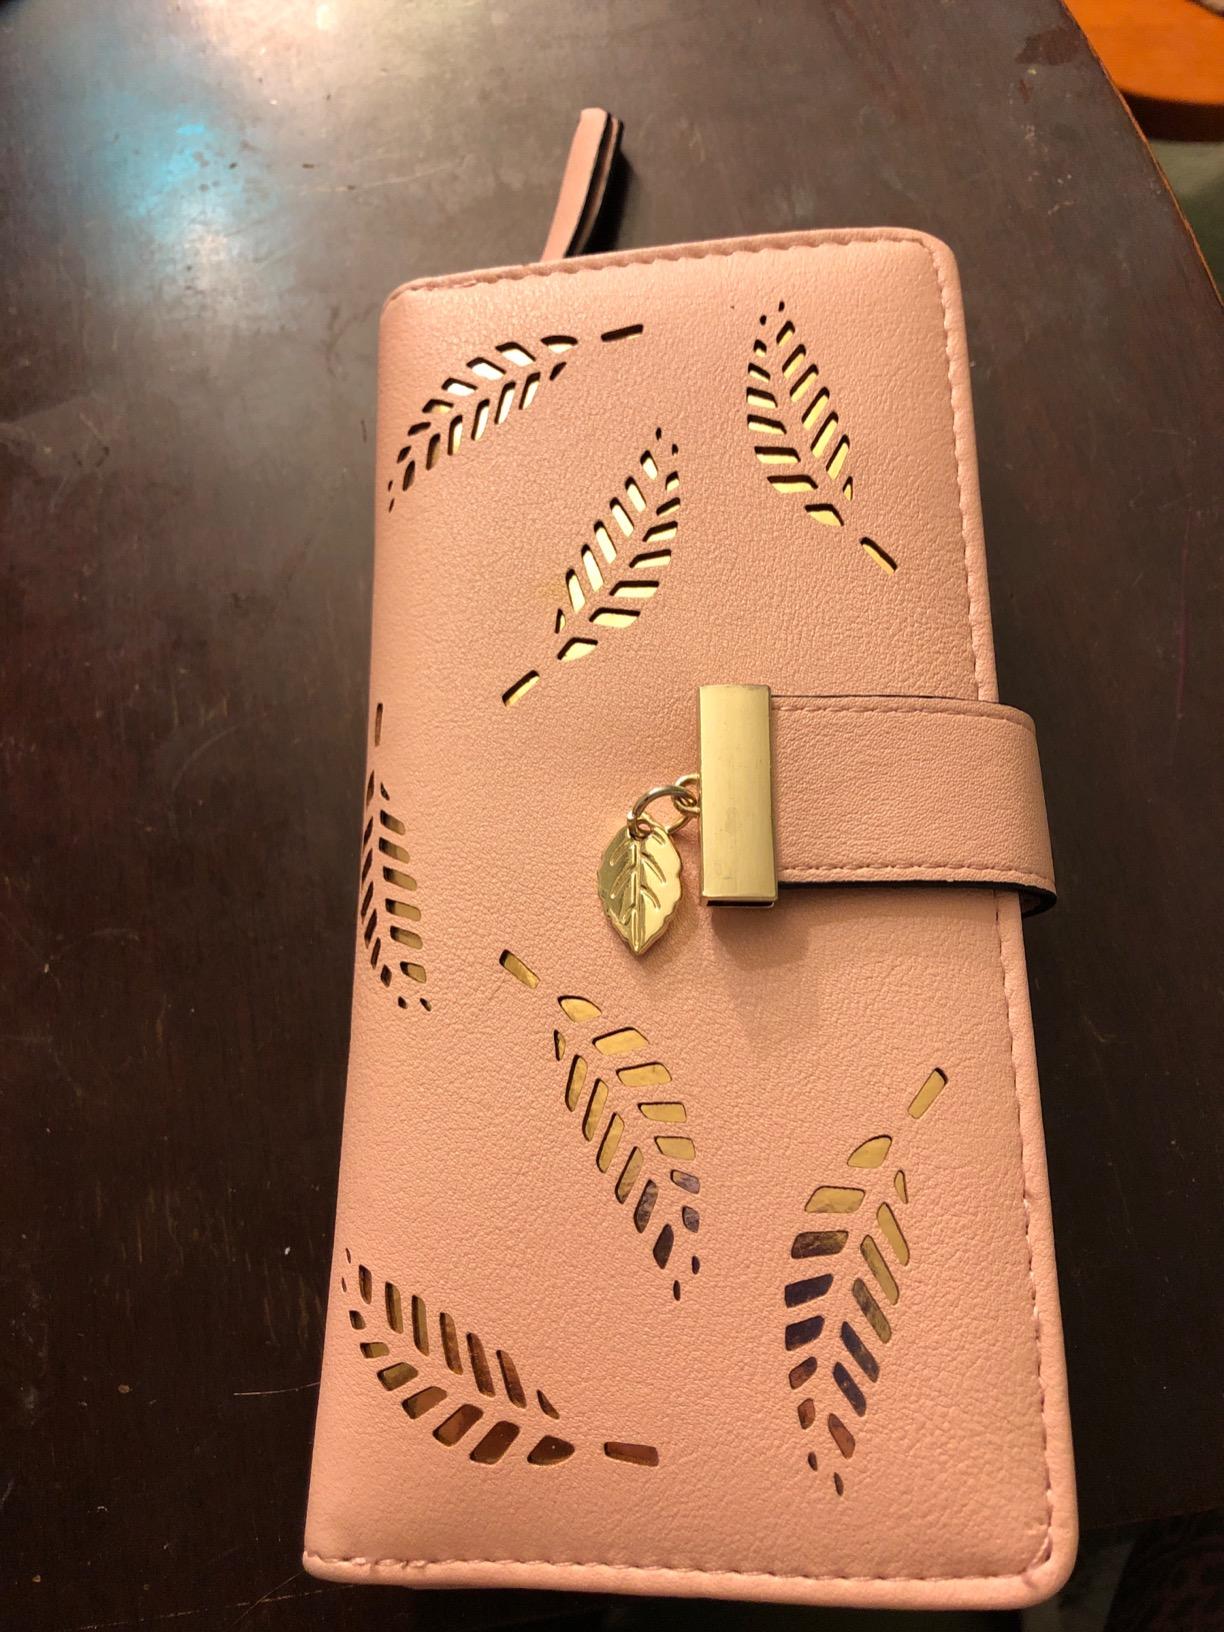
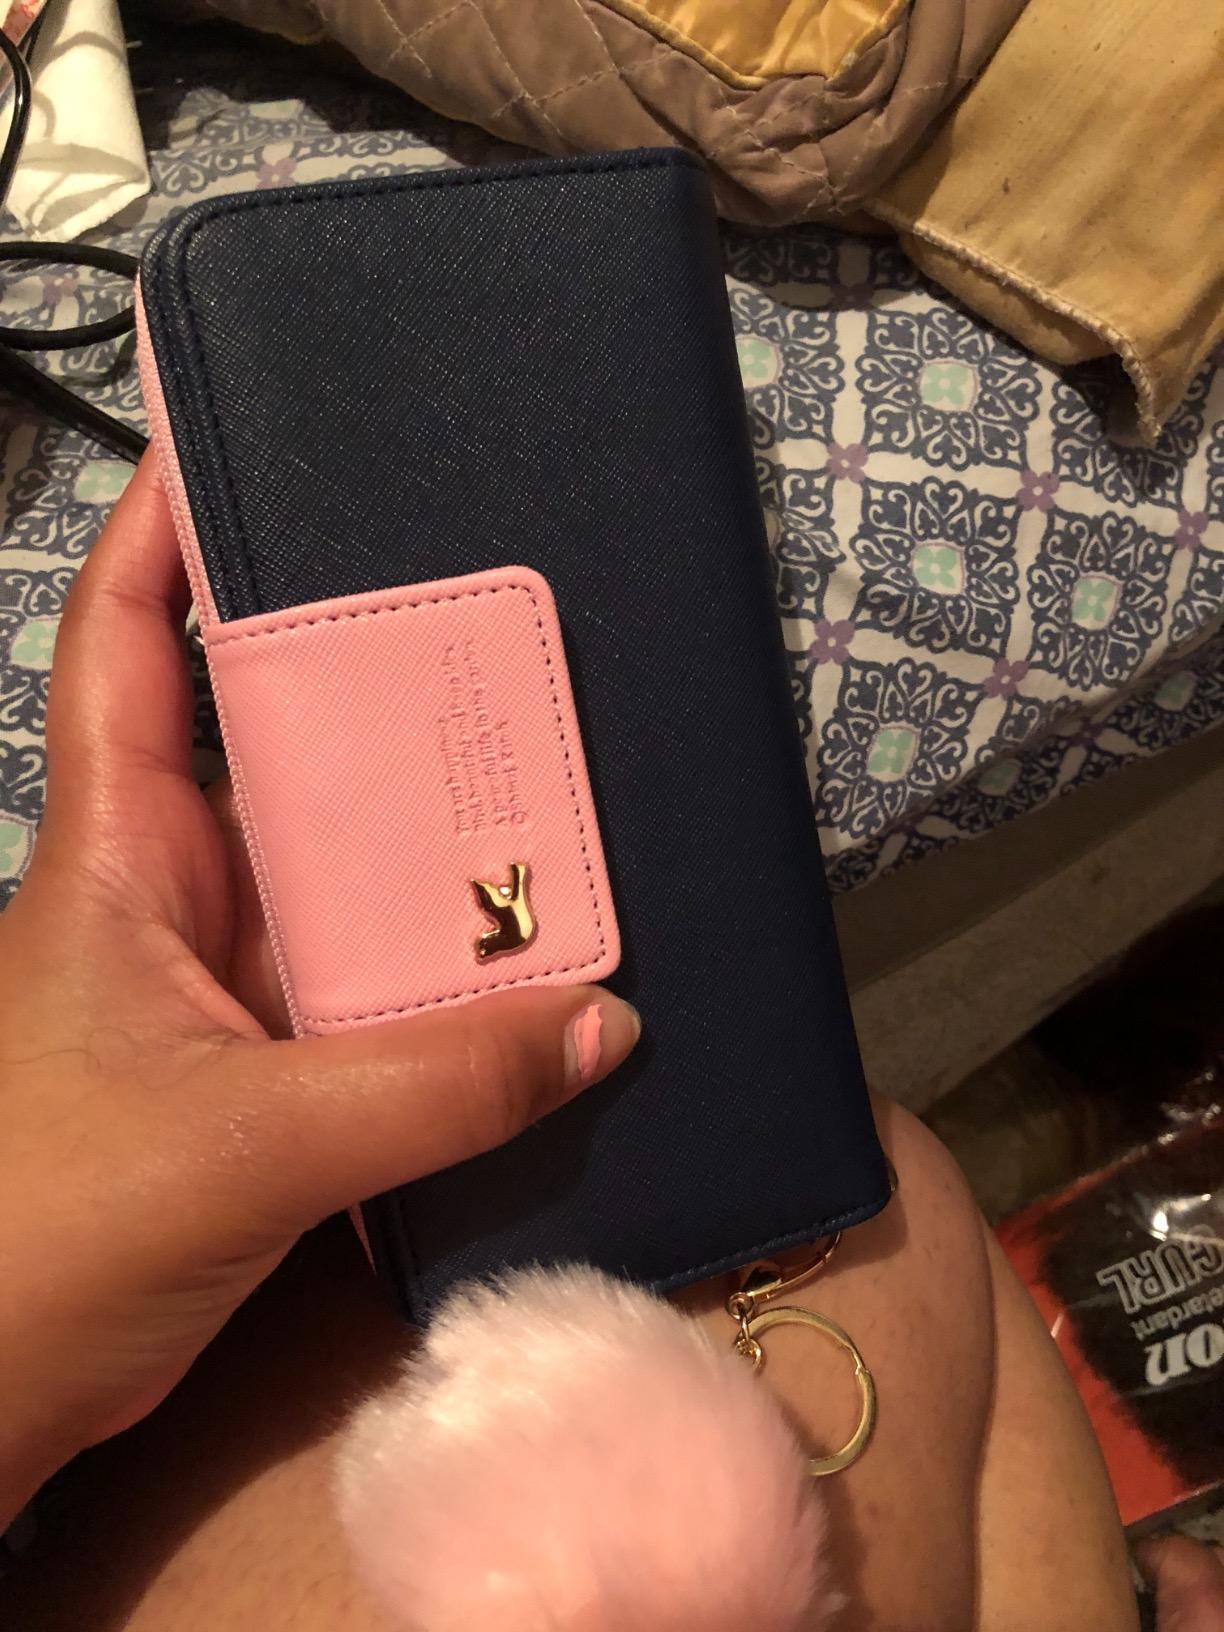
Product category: accessories_handbag
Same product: no